Eurocopter AS365 Dauphin

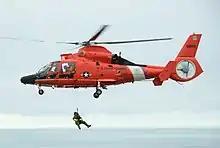
Dauphin rescue version, shown here on training exercise

The AS365 Dauphin is a twin-engine helicopter capable of travelling long ranges, and well suited to operating in climates of a high ambient temperature or at locations of significant altitude. The Dauphin is typically powered by a pair of Turbomeca Arriel turboshaft engines; on later variants, these are equipped with FADEC units, which provide additional functionality such as an automated start-up sequence and a training mode. The engines drive the rotorcraft's foldable Starflex main rotor and its Fenestron anti-torque tail rotor via two separate transmissions; these gearboxes are also connected to two separate hydraulic systems as well as a stand-by hydraulic system for emergency use, such as deployment of the landing gear. Electrical power is provided by a pair of starter generators and a NiCad (Nickel-Cadmium) main battery; an emergency battery is also present. The combination of the rotorcraft's Starflex main rotor and Fenestron tail provides a low-noise and low-vibration flight experience for those on board; Airbus Helicopters has claimed the sound emissions of the AS365 N3 to be 3.1 decibels below International Civil Aviation Organization (ICAO) standards, making it the quietest helicopter in its class. The Dauphin can take off under a full load from sea level under Category A conditions.